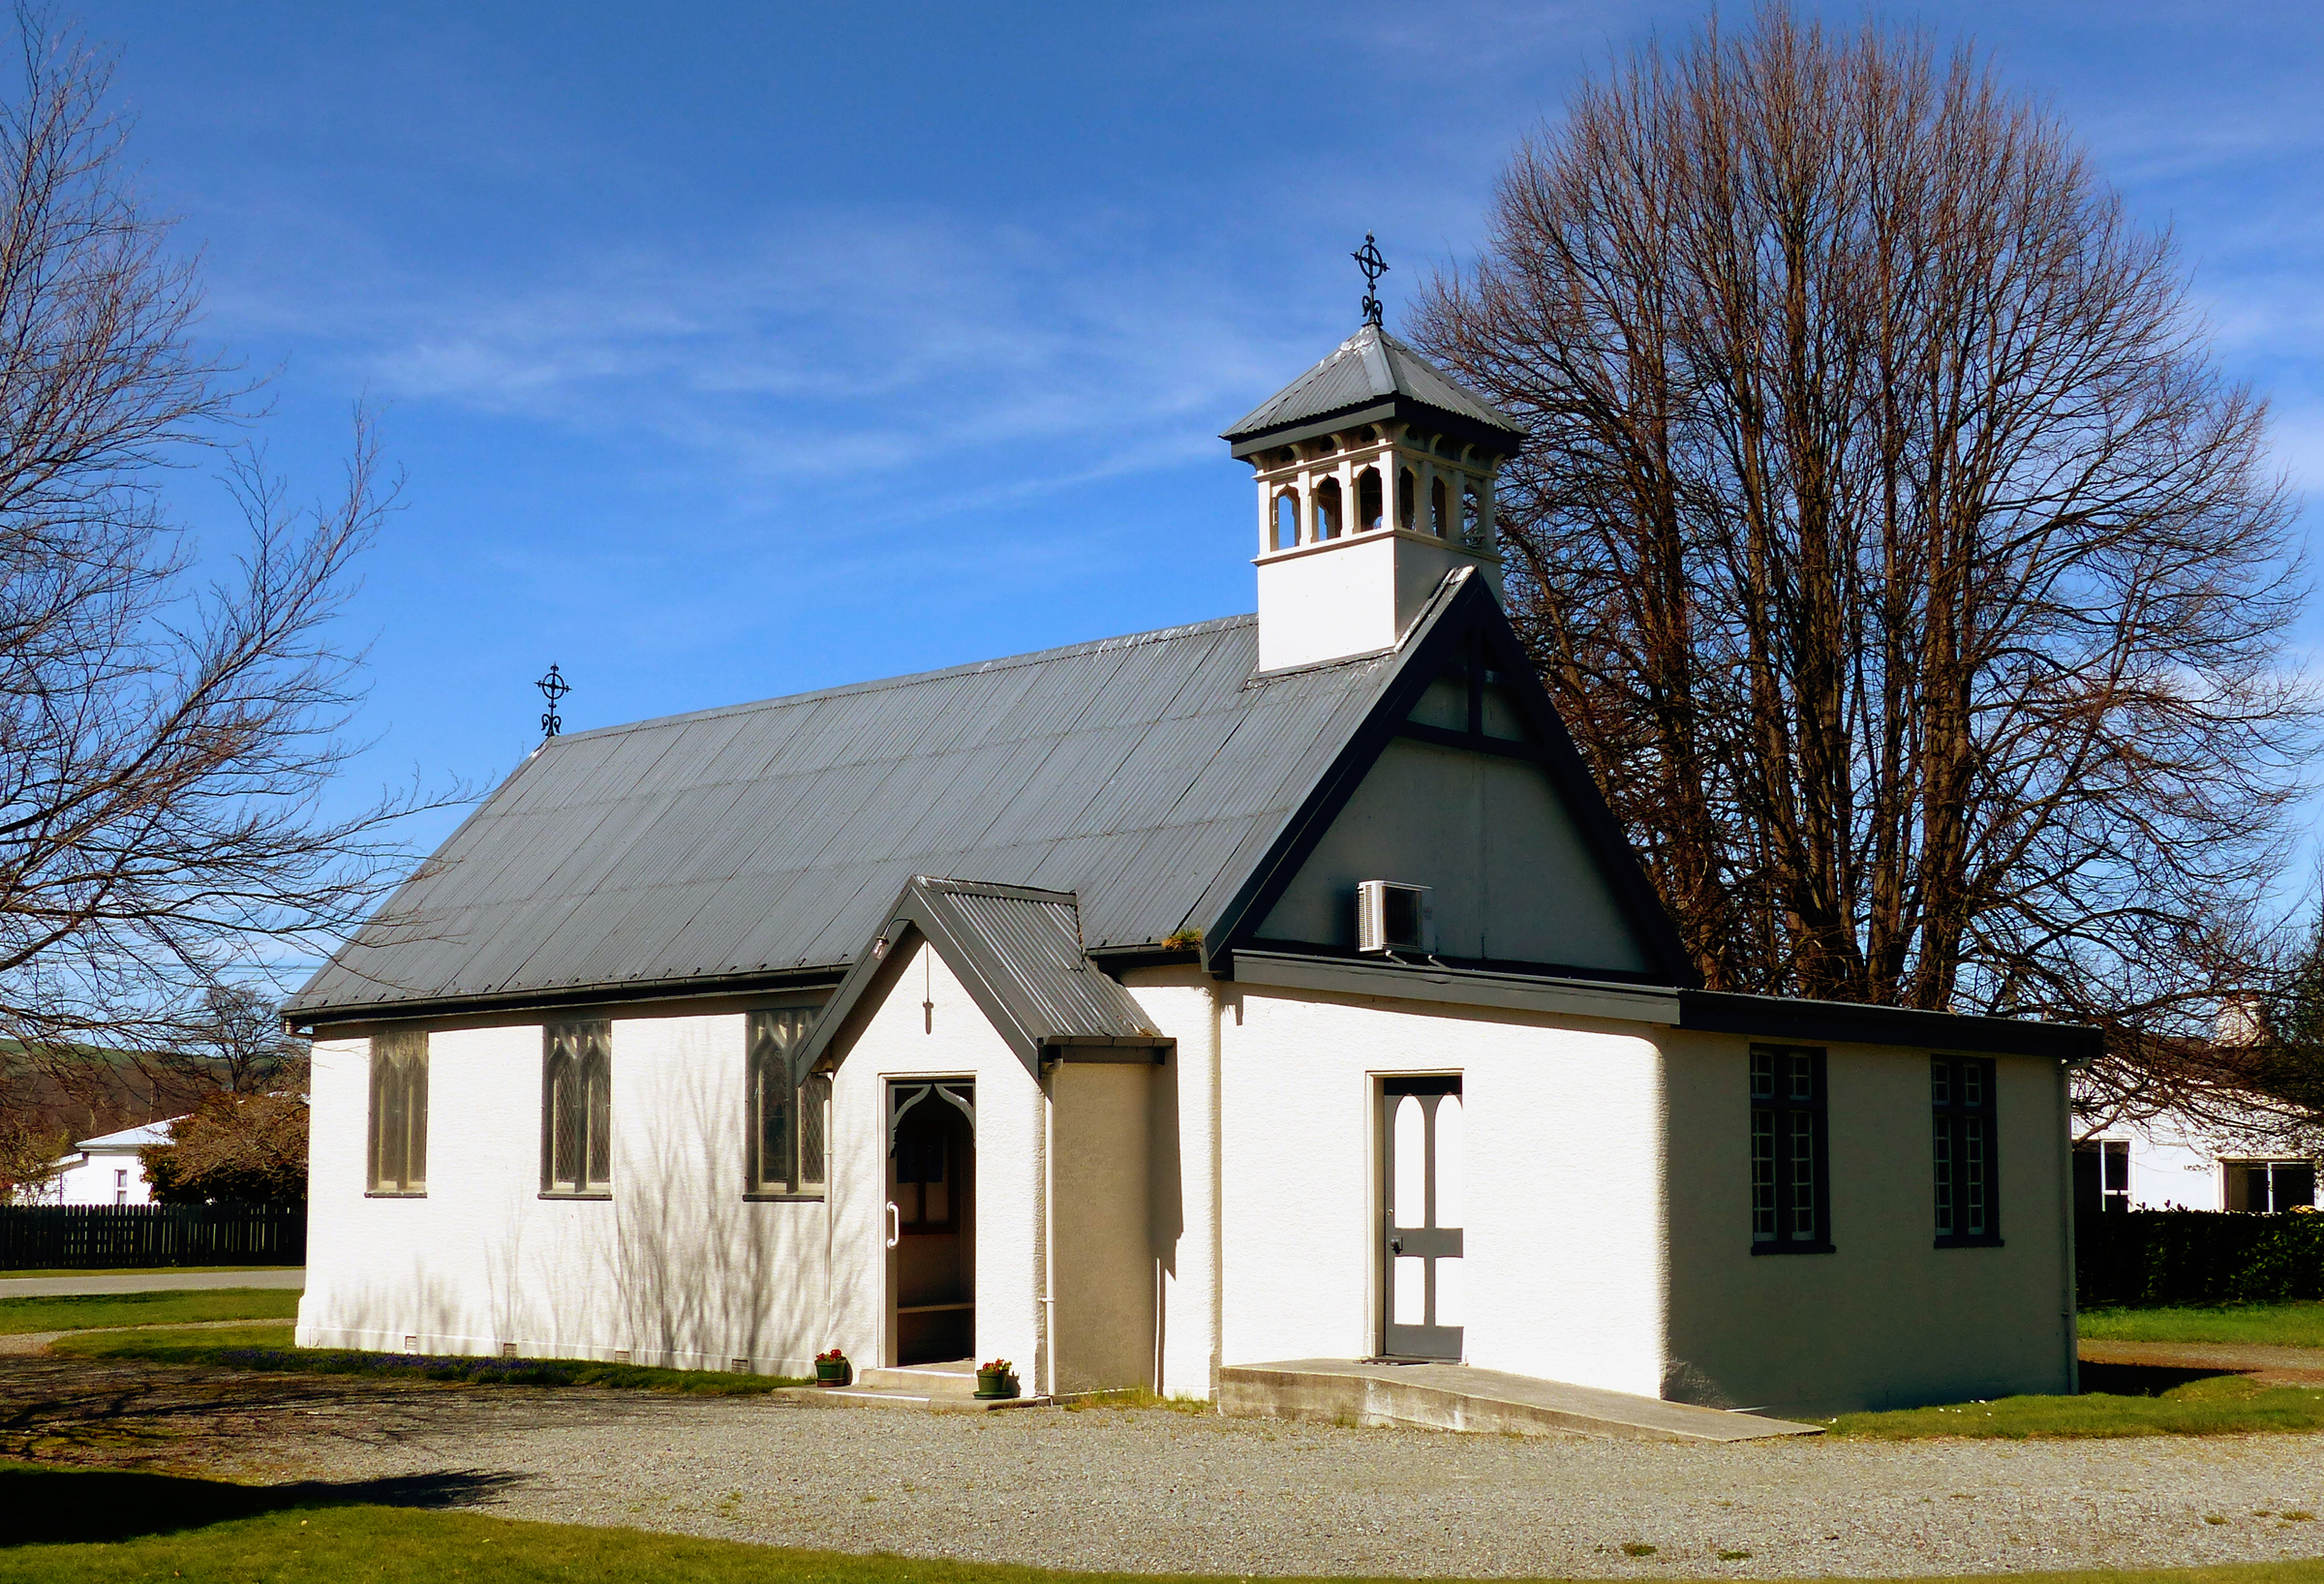
architecture, farm, house, building, barn, home, cottage, facade, property, church, chapel, place of worship, farmhouse, churches, estate, holyplaces, placesofworship, religon, houseofworship, panasonicdmcfz200, fairlienewzealand, rural area, residential area